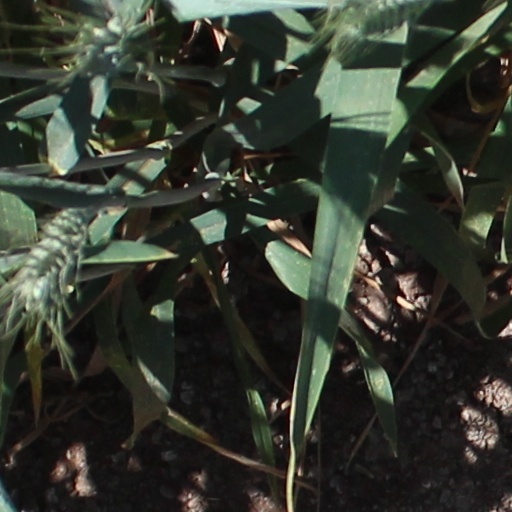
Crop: wheat